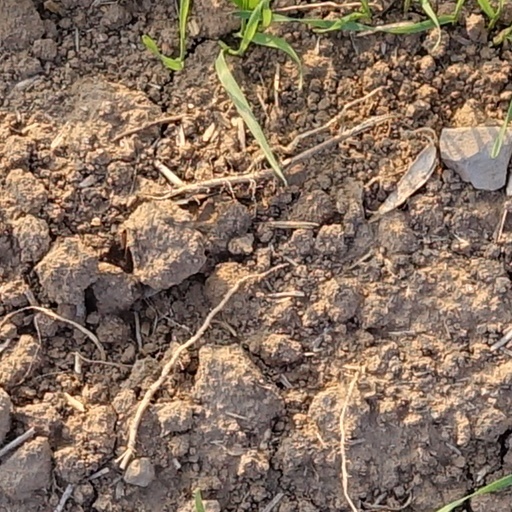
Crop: wheat